Declarative knowledge

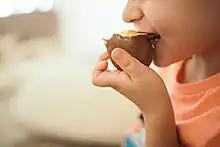
Familiarity with the flavor of chocolate is one example of knowledge by acquaintance, which belongs to non-declarative knowledge.

Declarative knowledge is also different from knowledge by acquaintance, which is also known as objectual knowledge, and knowledge-of. Knowledge by acquaintance is a form of familiarity or direct awareness that a person has with another person, a thing, or a place. For example, a person who has tasted the flavor of chocolate "knows chocolate" in this sense, just like a person who visited Lake Taupō "knows Lake Taupō". Knowledge by acquaintance does not imply that the person can provide factual information about the object. It is a form of non-inferential knowledge that depends on first-hand experience. For example, a person who has never left their home country may acquire much declarative knowledge about other countries by reading books without any knowledge by acquaintance.